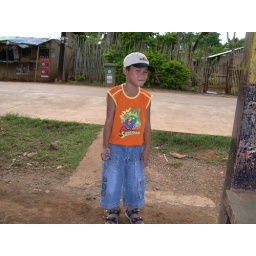
Jomar at waiting shed close to house in Wescom road